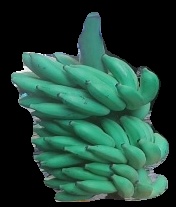
Variety: elakki-bale
Grade: grade2